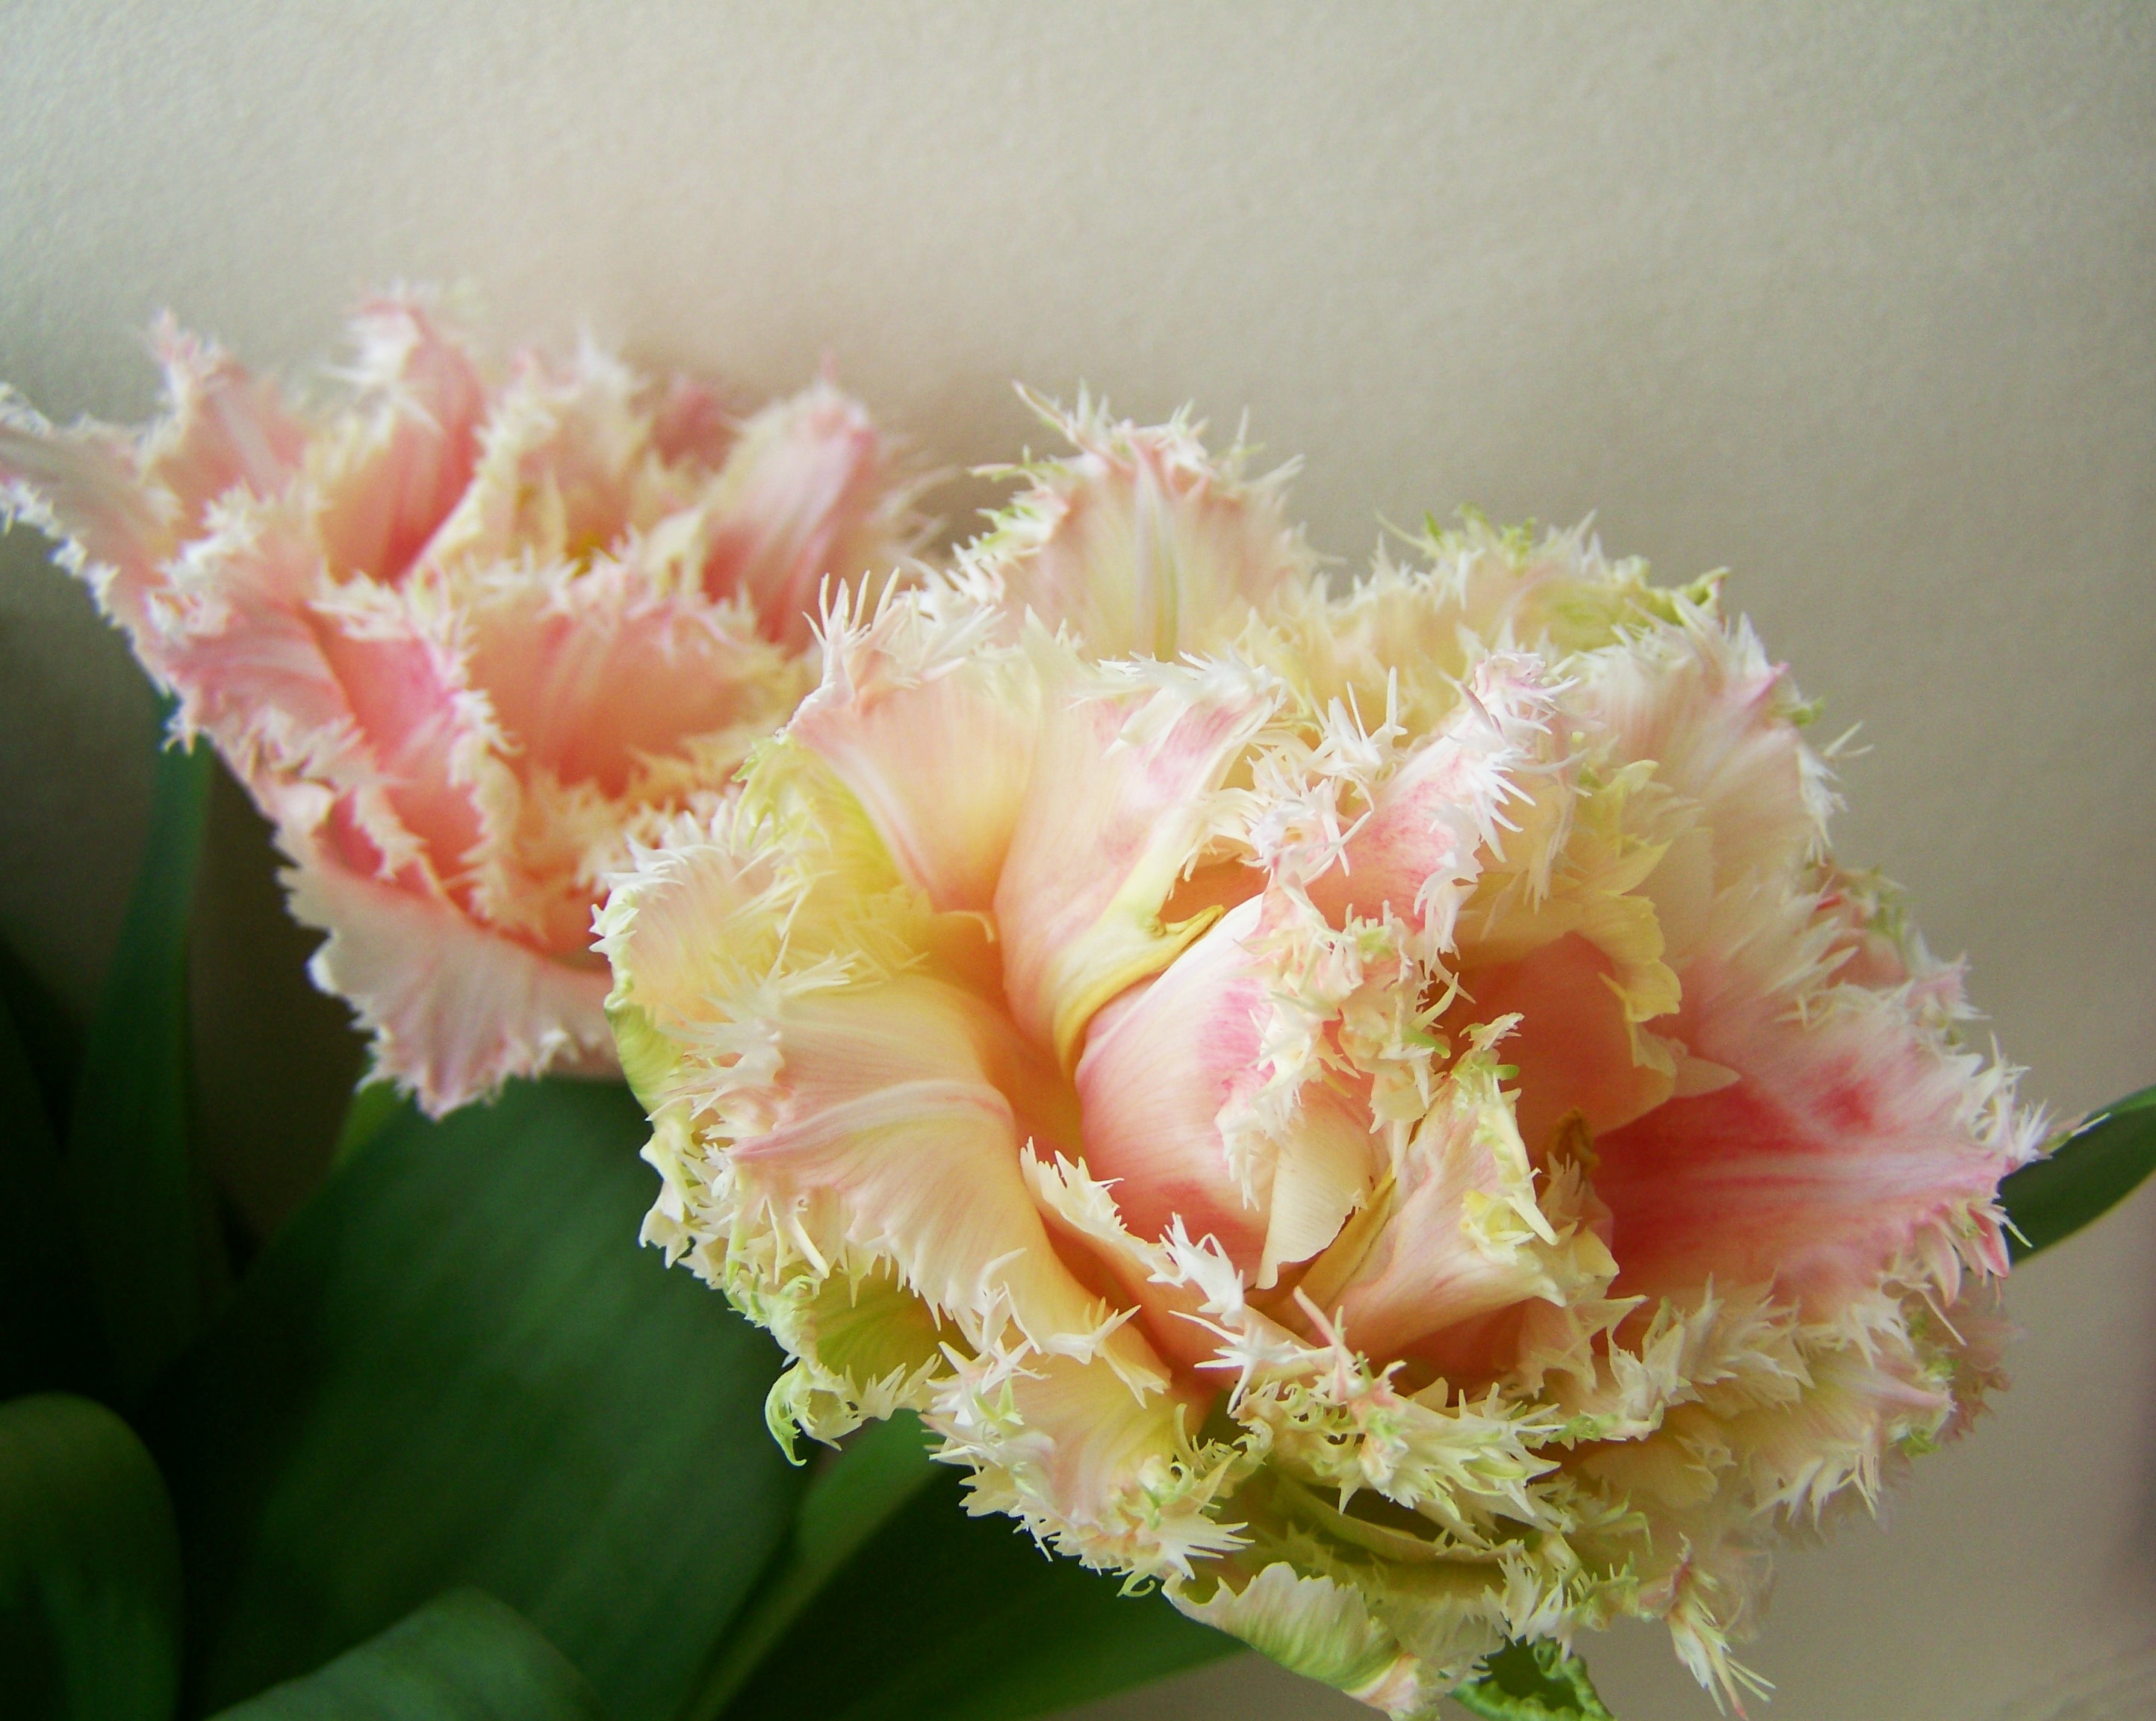
blossom, plant, flower, petal, pink, flora, tulip bouquet, cut flower, floristry, spring flower, peony, macro photography, flowering plant, land plant